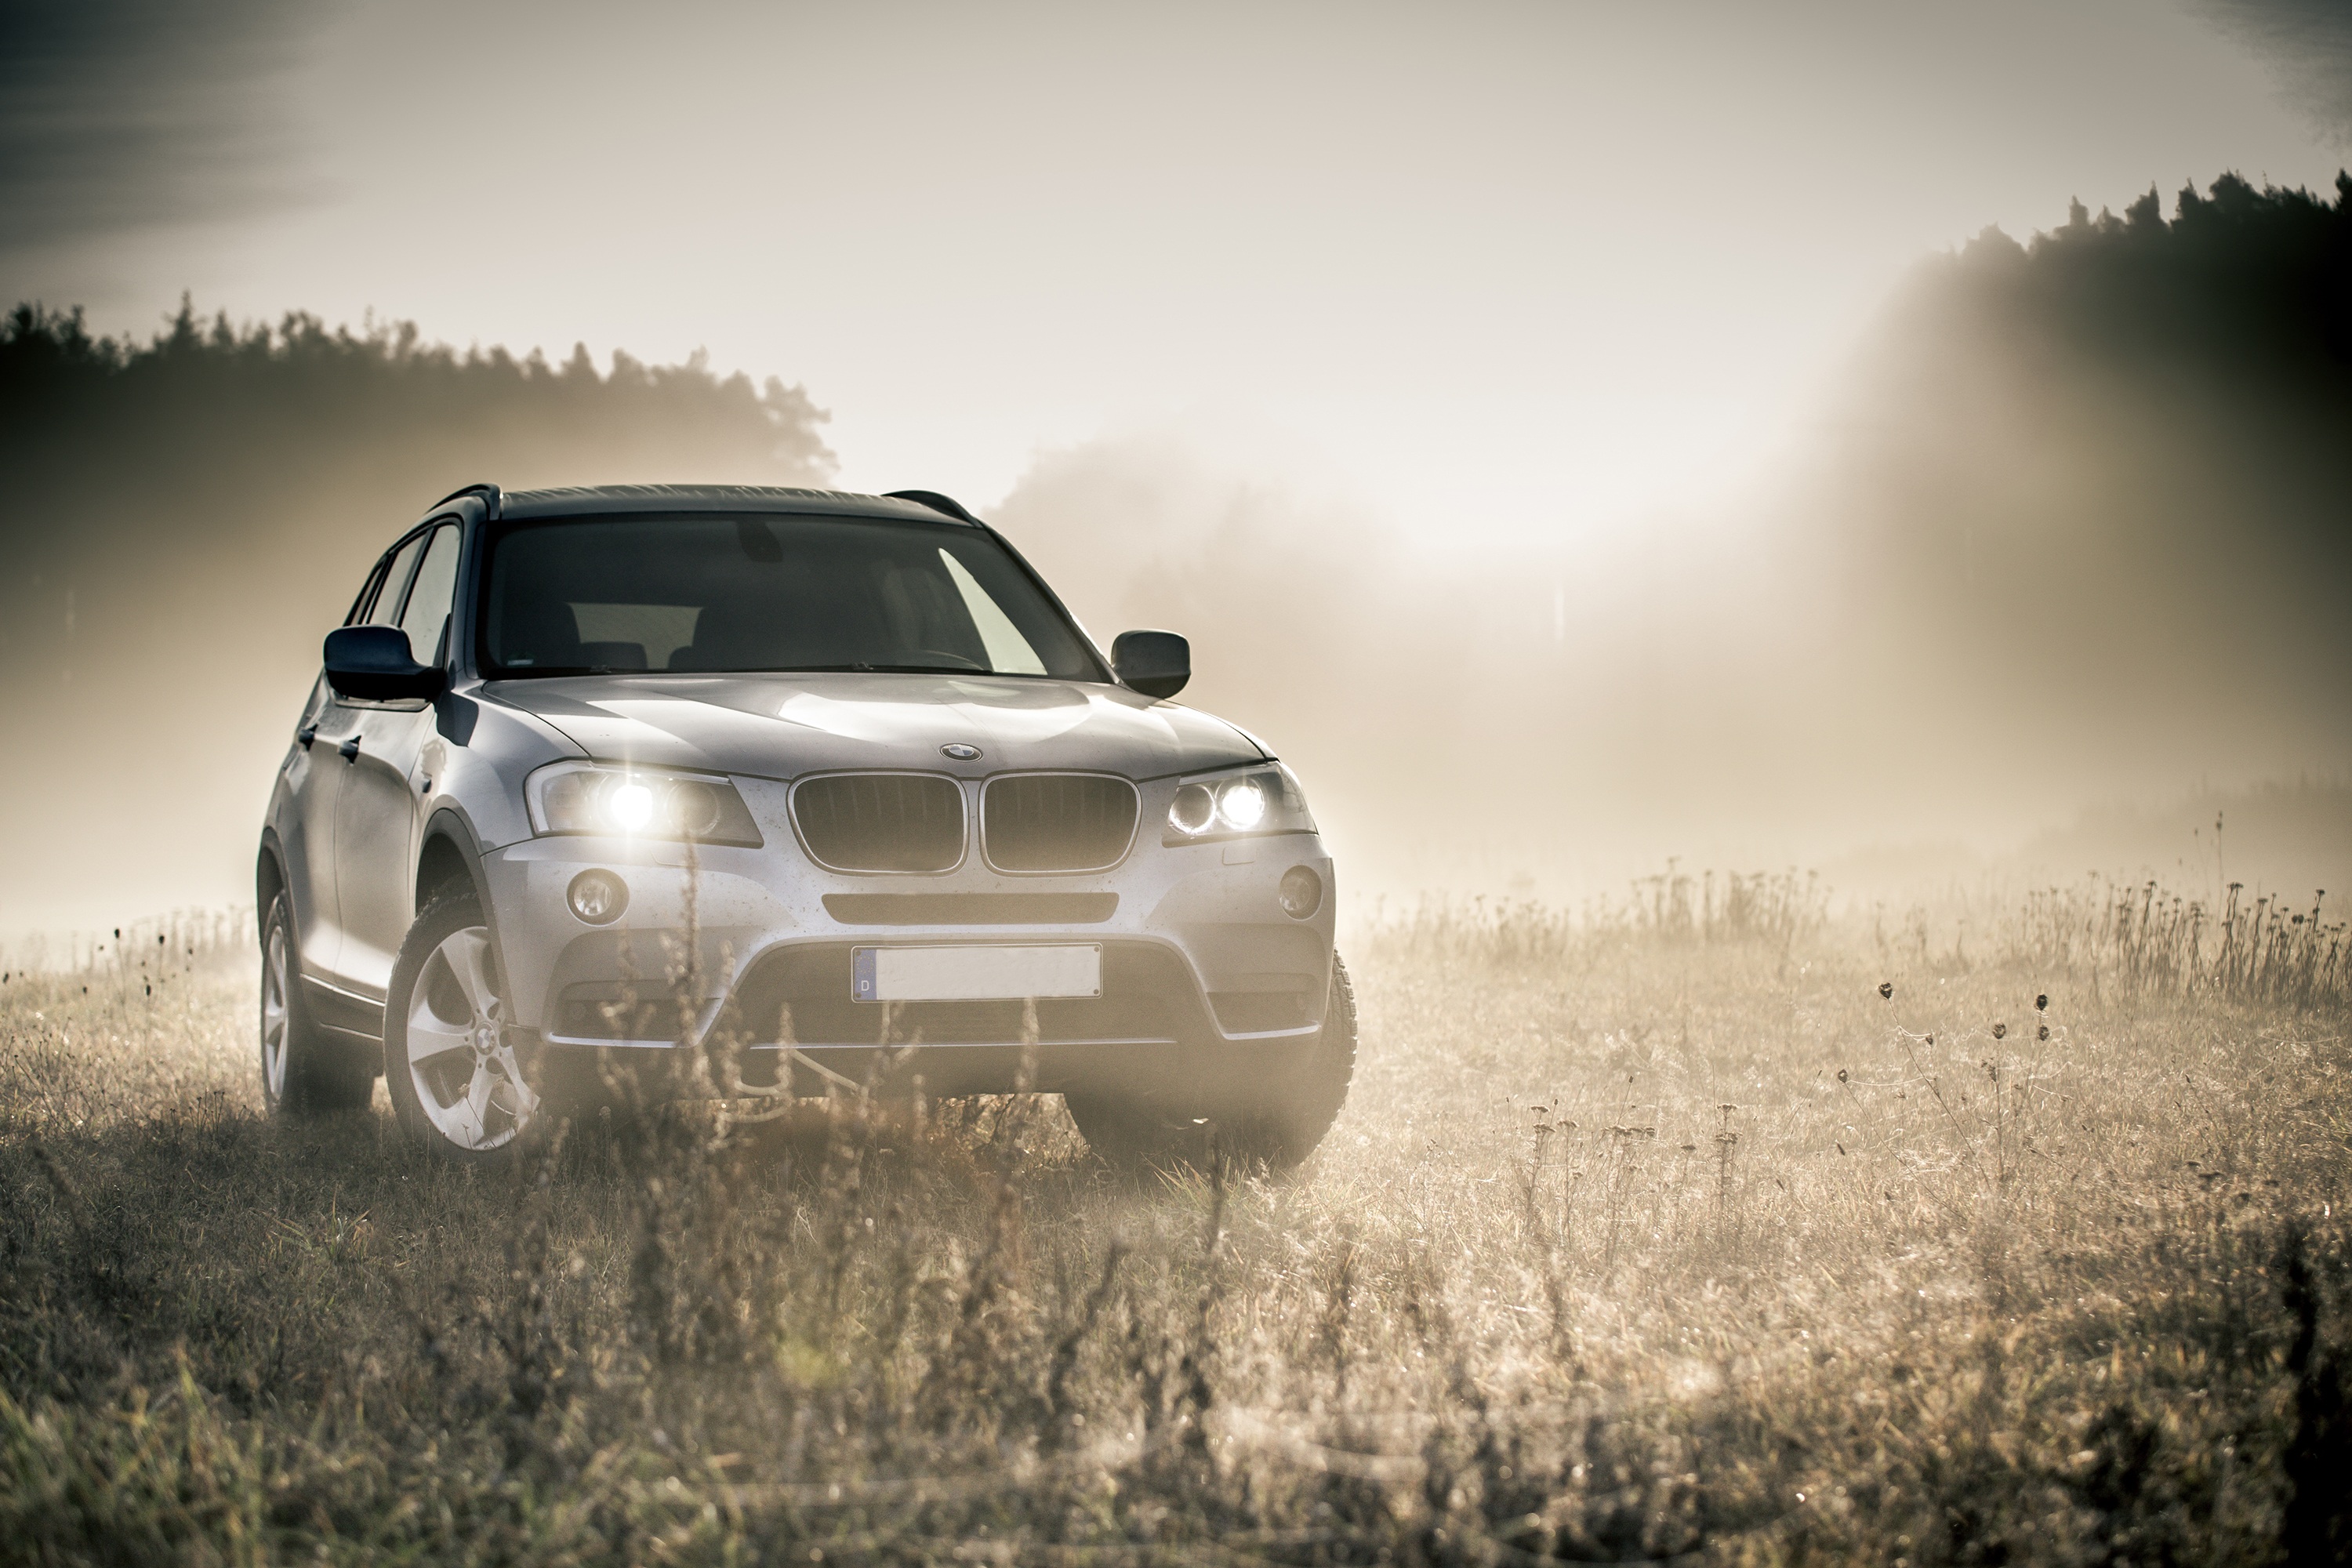
forest, fog, car, wheel, vehicle, autumn, spotlight, suv, bmw, rainy day, all terrain vehicle, sport utility vehicle, land vehicle, automobile make, automotive exterior, automotive design, luxury vehicle